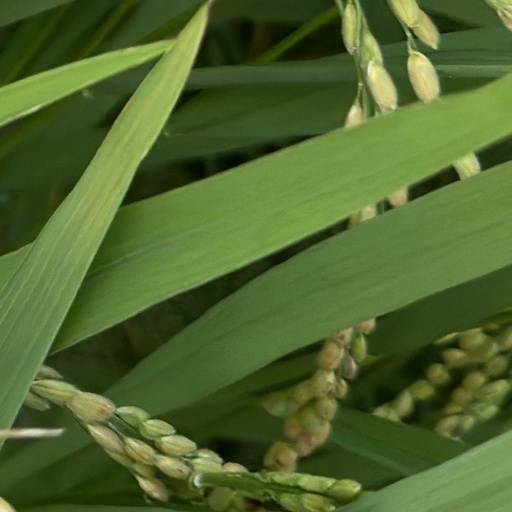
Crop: rice